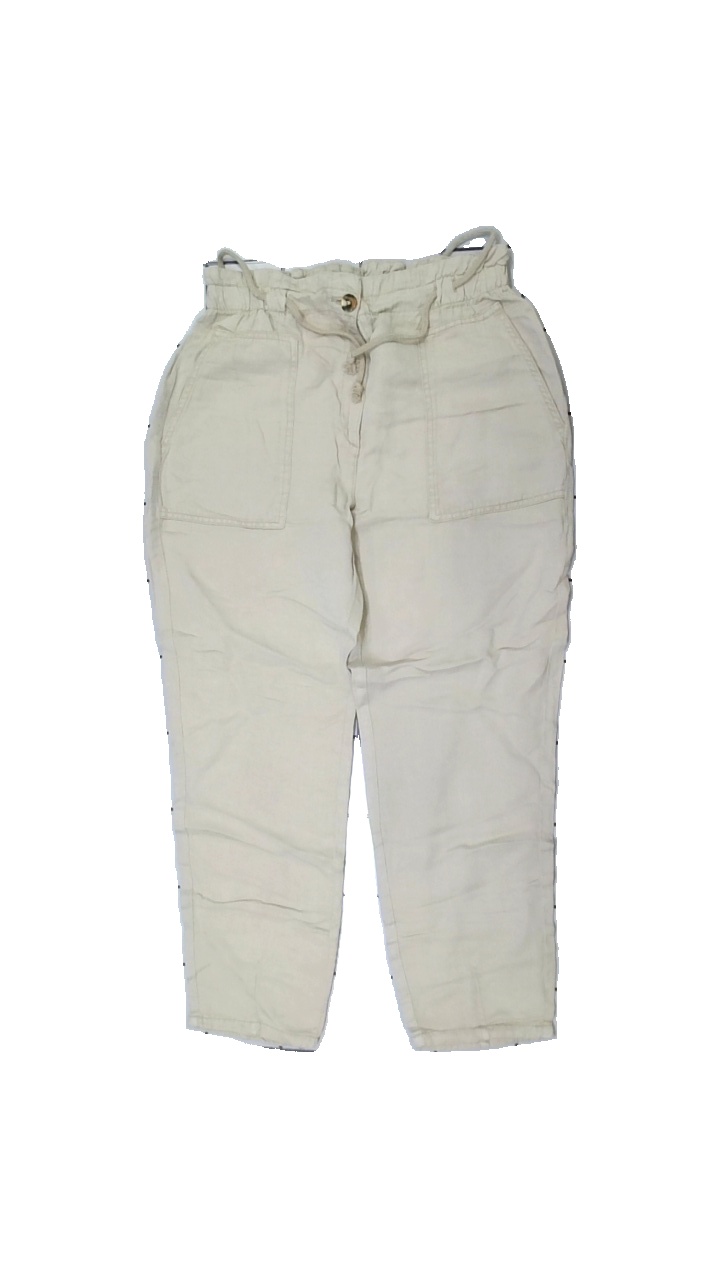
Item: Trousers (Ladies)
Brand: Kappahl
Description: Beige soft trousers
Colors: Beige
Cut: Loose
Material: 65% viscose, 35% cotton
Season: All
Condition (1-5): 5
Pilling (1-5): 5
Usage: Reuse
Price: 100-150